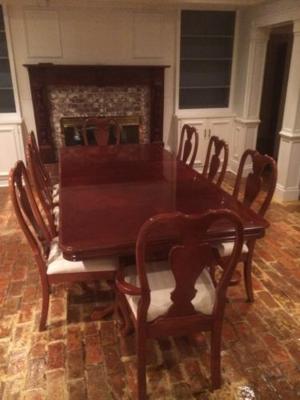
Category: table